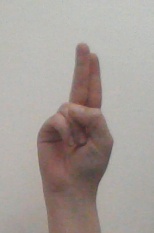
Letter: taa